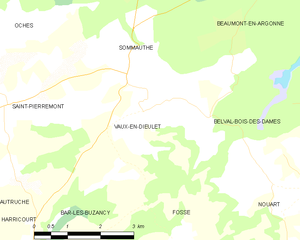
Carte des communes françaises: Vaux-en-Dieulet